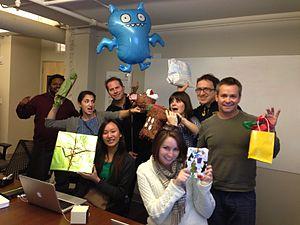
Secret Santa, ou Noël canadien au Québec et dans les pays francophones, est une tradition de Noël, surtout dans les pays anglo-saxons, lors de laquelle les membres d'un groupe ou d'une communauté s'offrent au hasard des cadeaux.